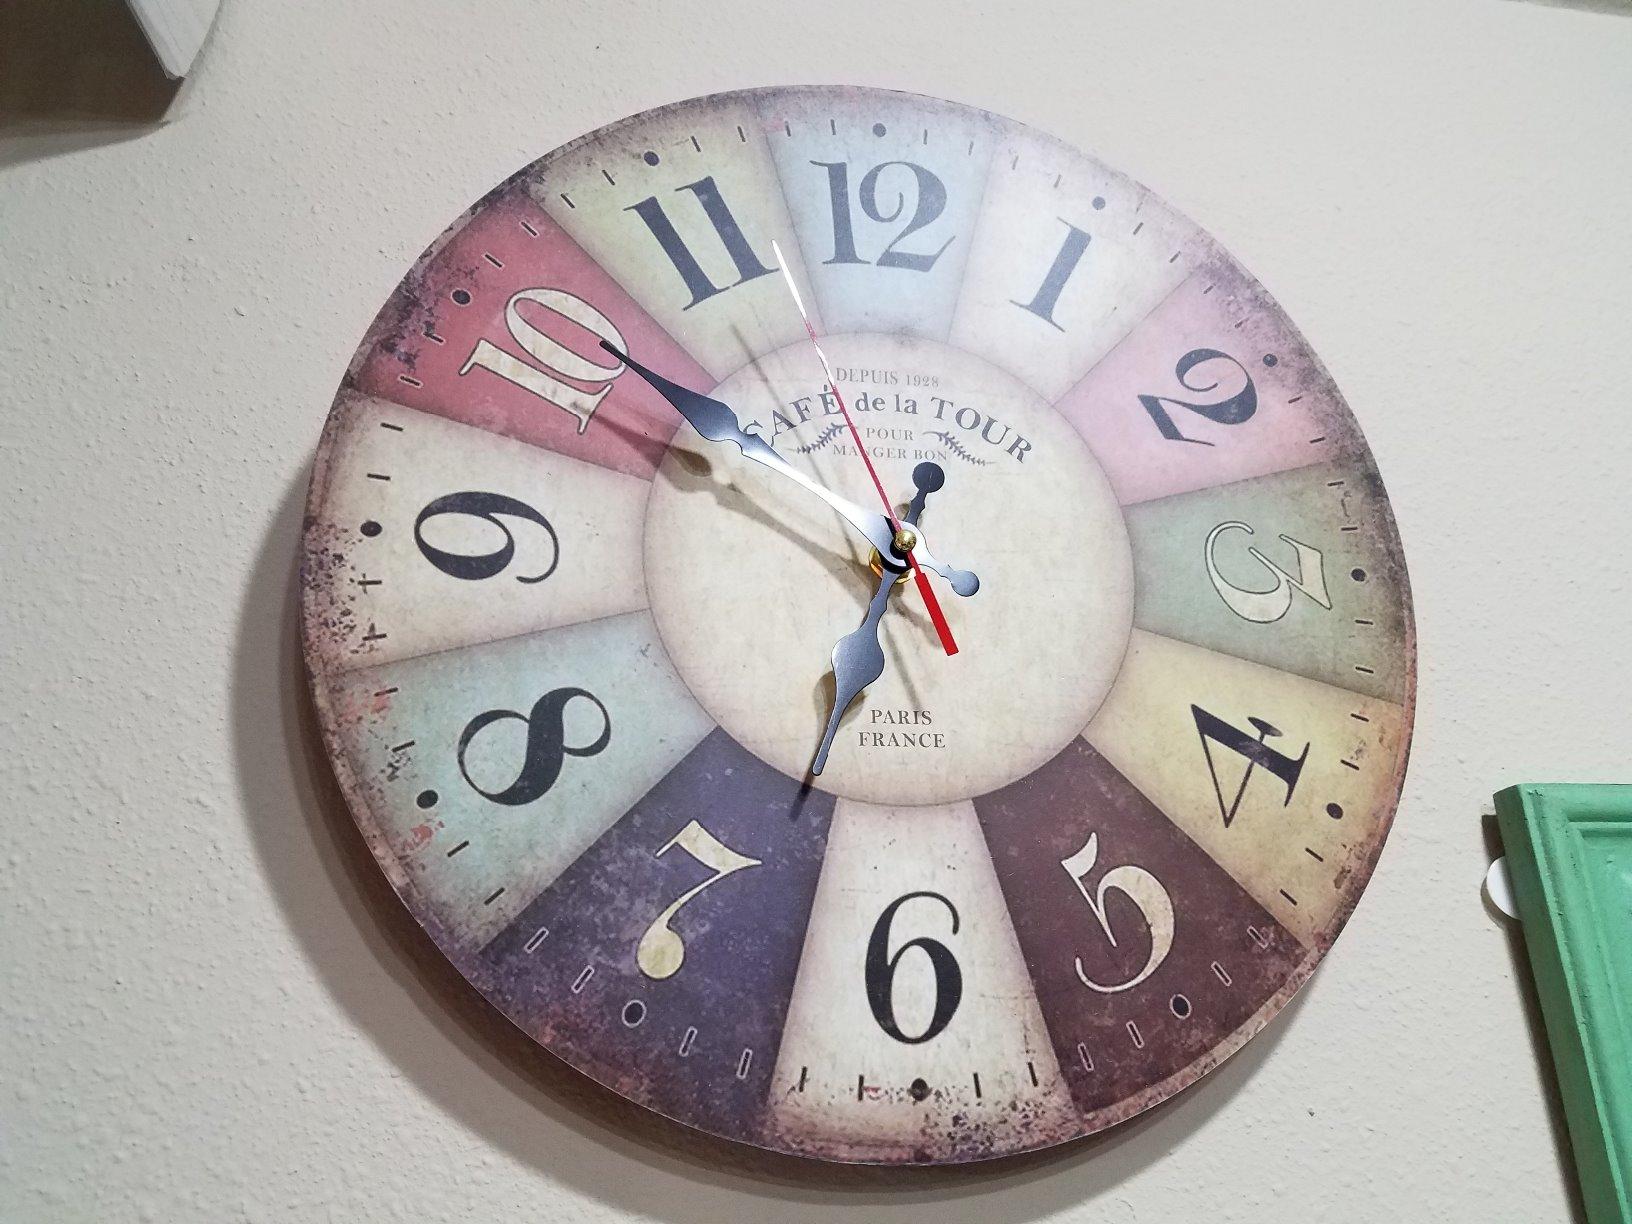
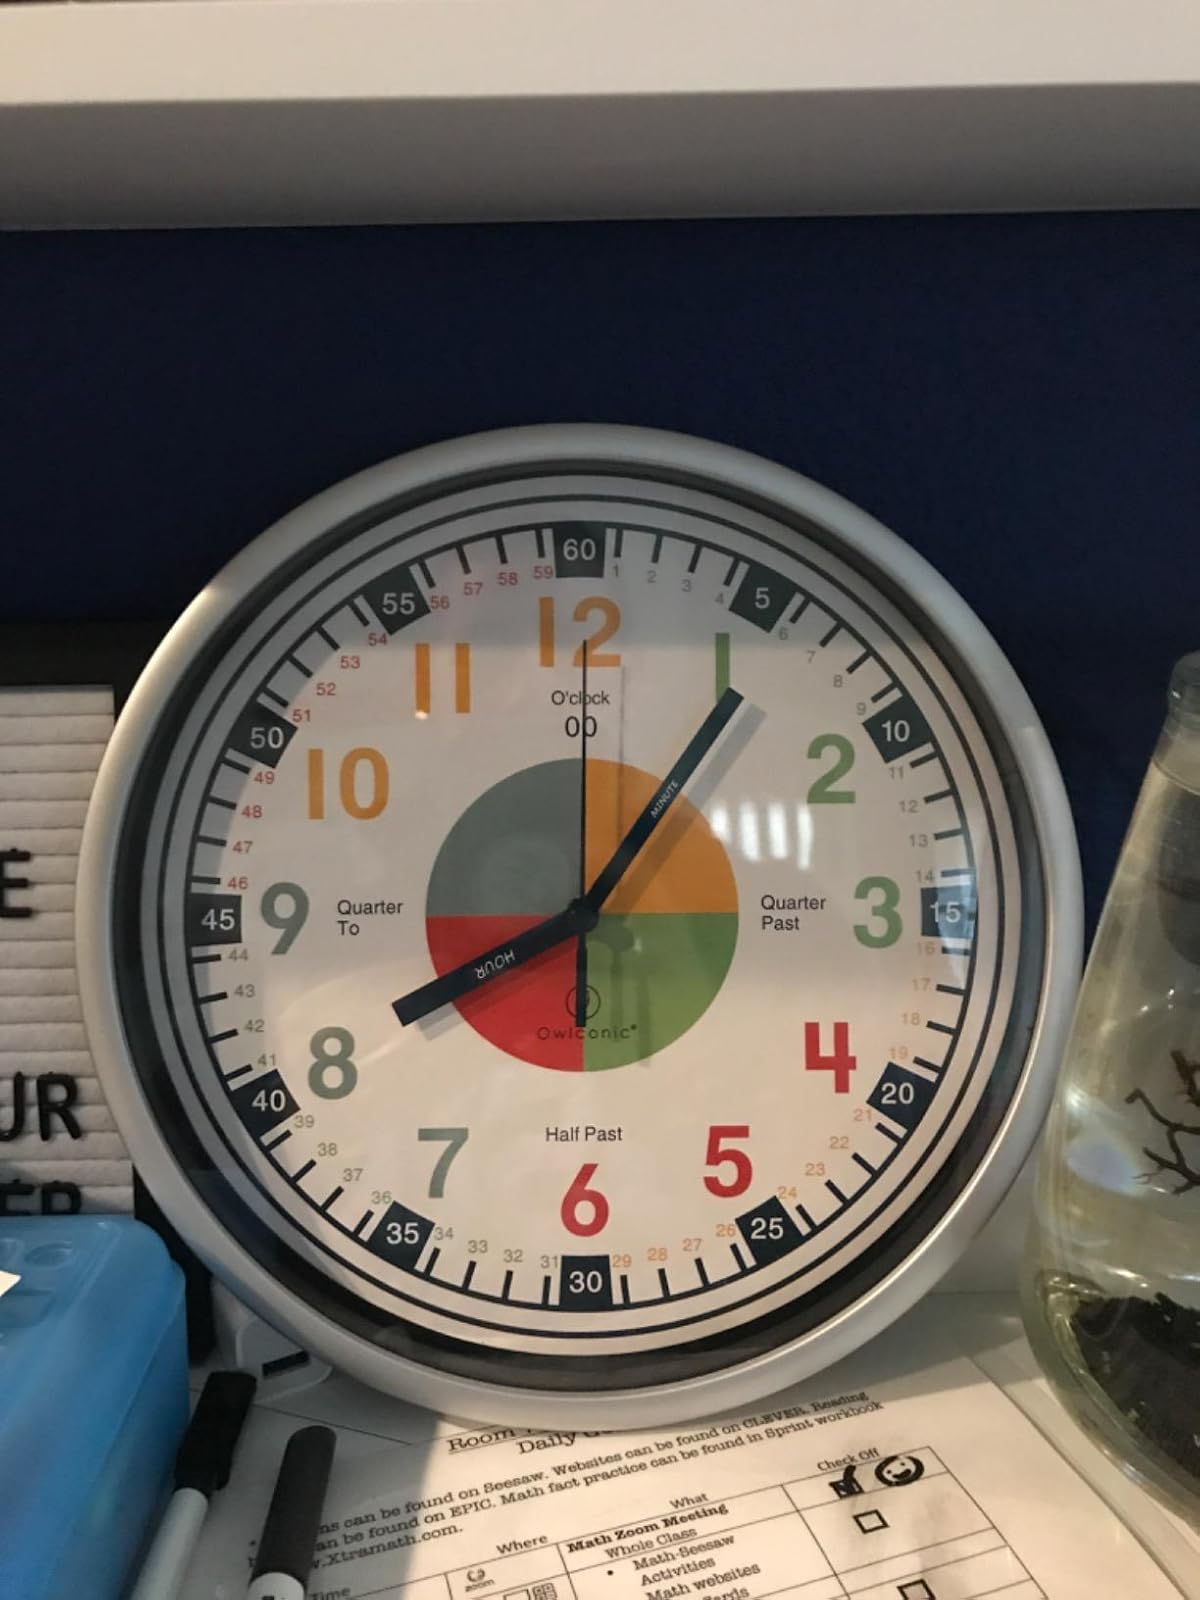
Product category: clock
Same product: no